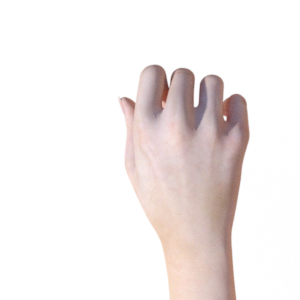
Label: rock